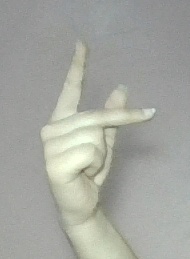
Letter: dha